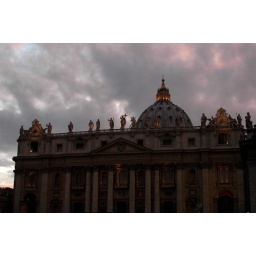
Storm clouds gather over the seat of Catholic power - St Peter's